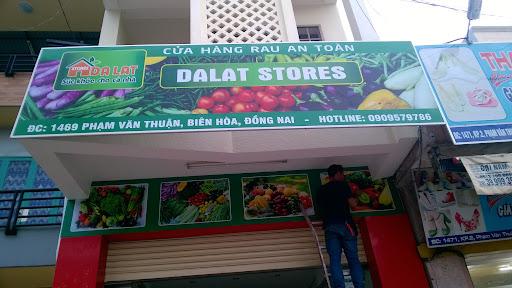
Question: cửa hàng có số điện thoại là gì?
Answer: cửa hàng có số điện thoại là 0909579786